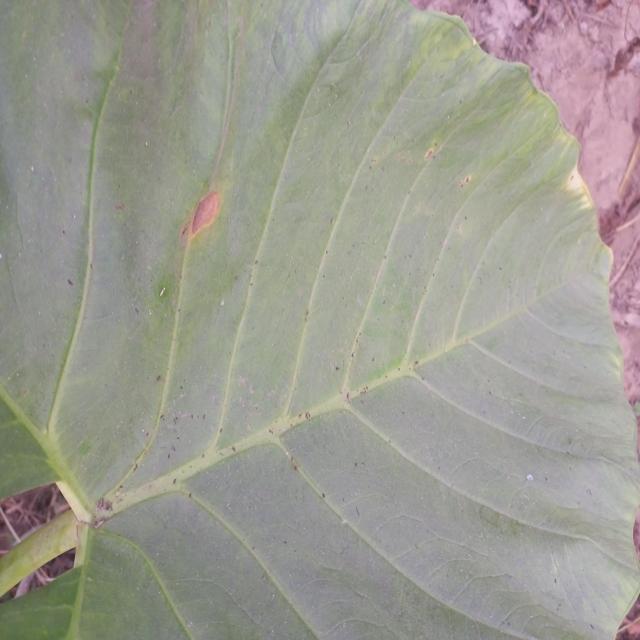
Label: Mid_Blight